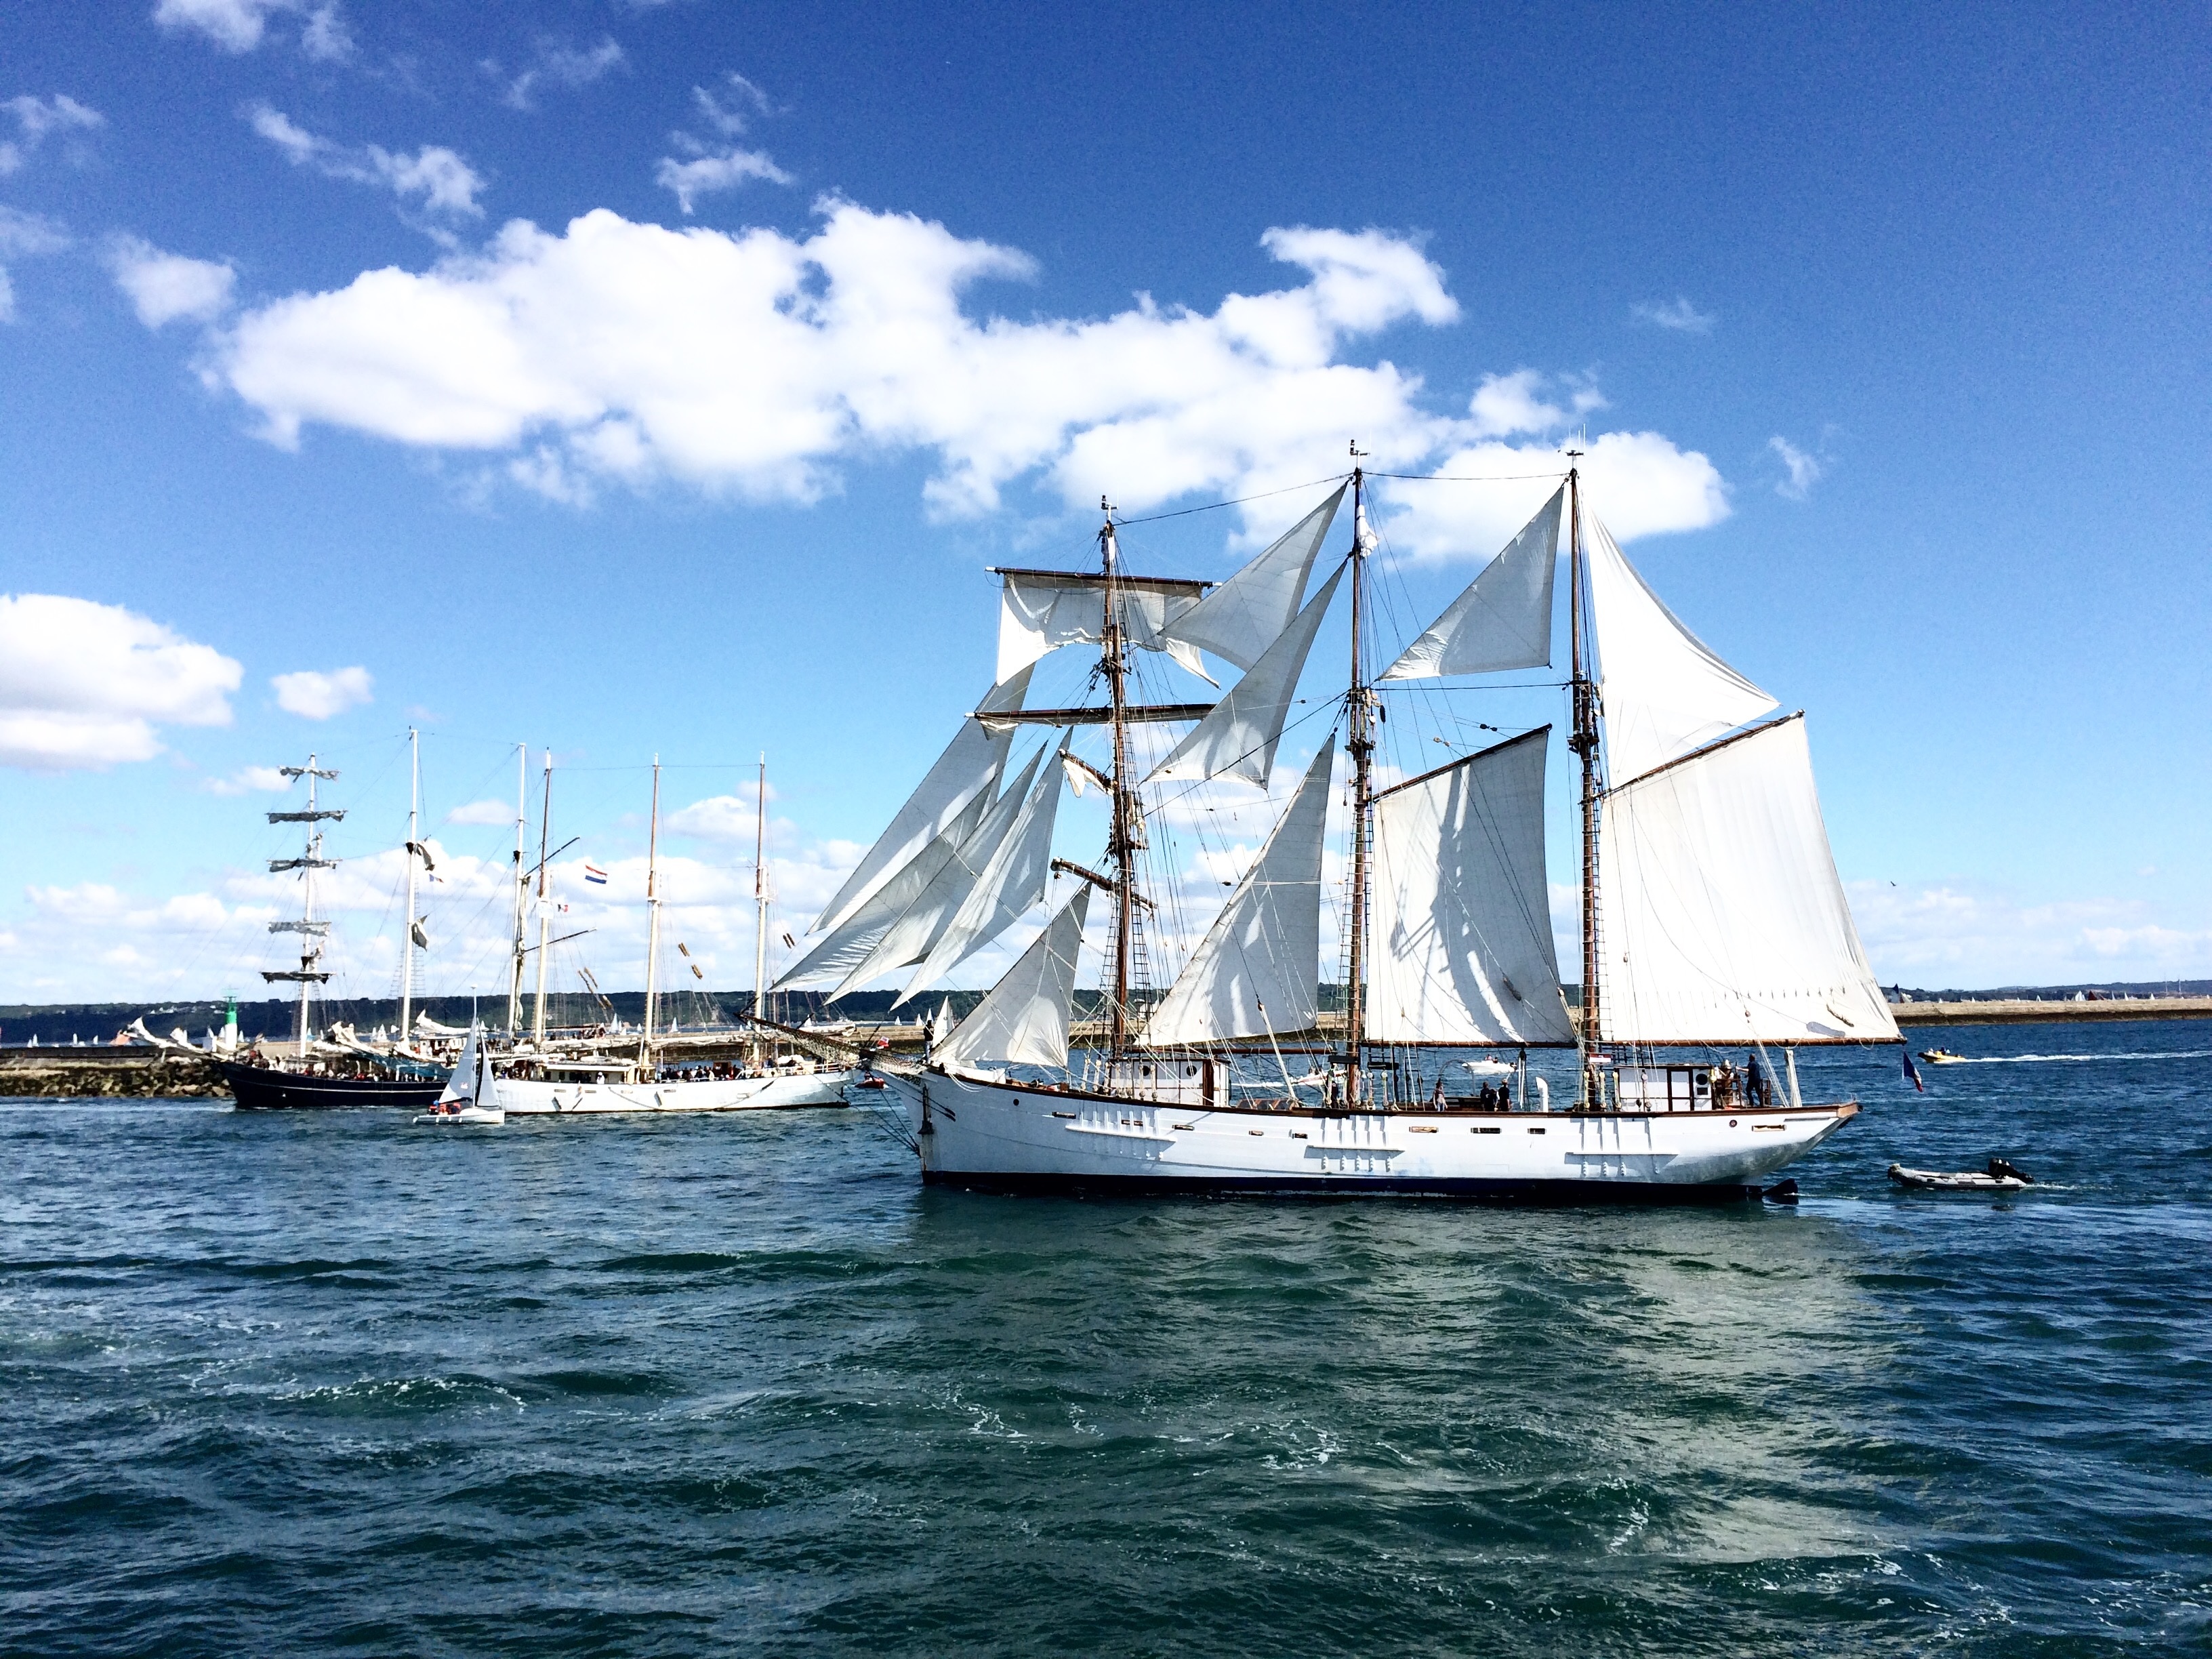
vehicle, sailing ship, tall ship, boat, ship, sail, sailboat, sea, schooner, watercraft, sailing, yacht, windjammer, mast, brigantine, bay